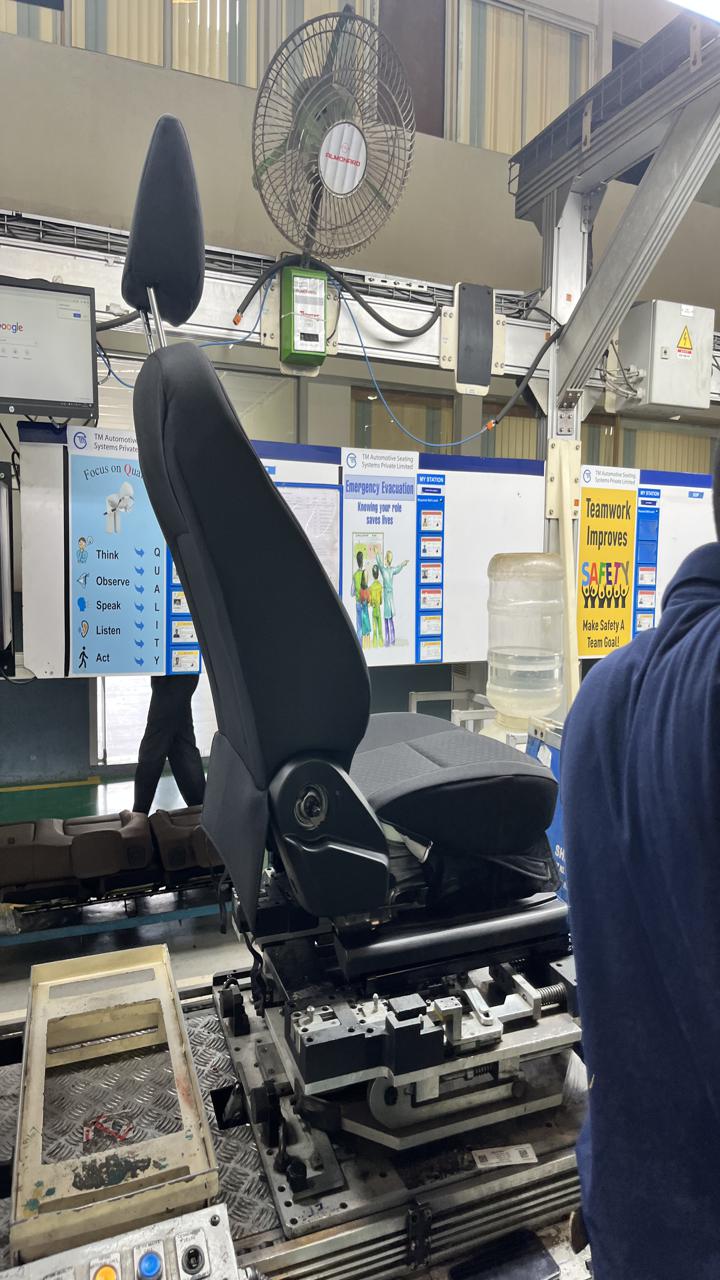
Label: No knob